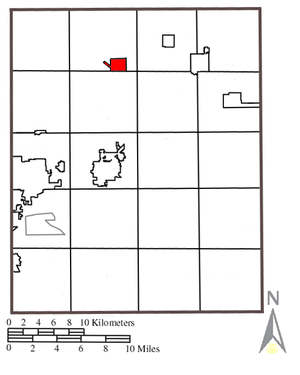
Mantua est une municipalité américaine située dans le comté de Portage en Ohio.